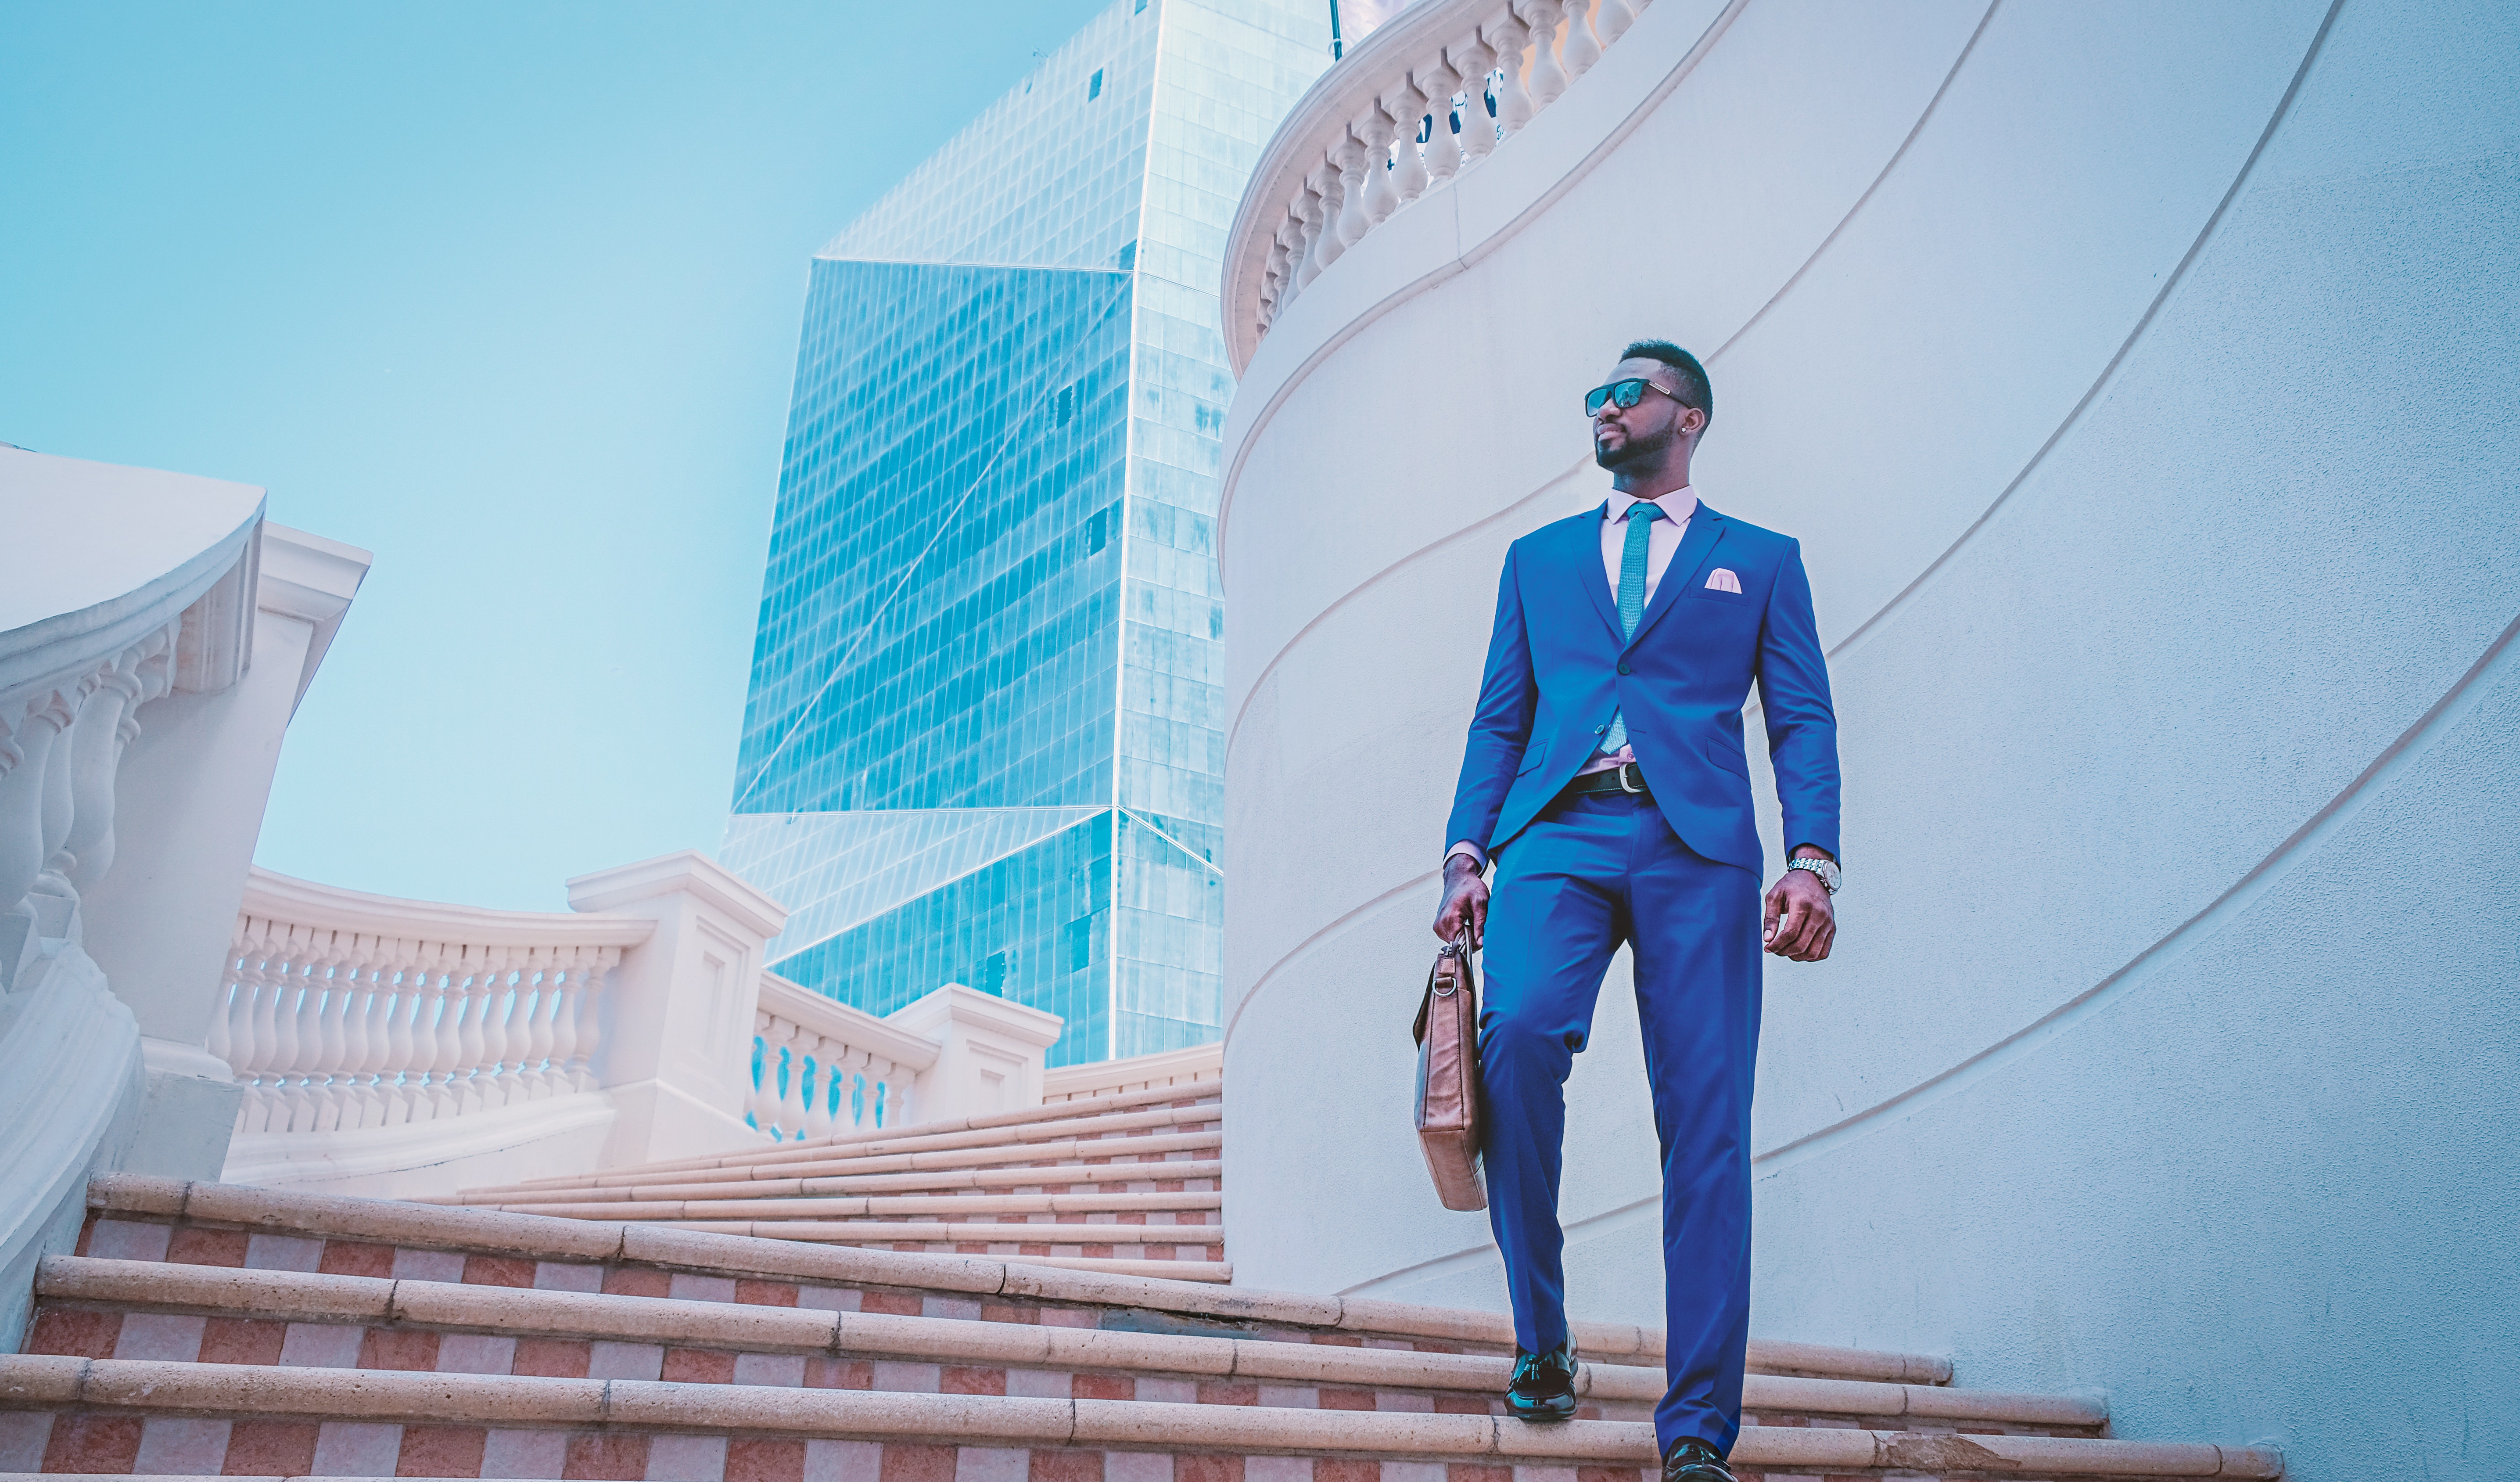
blue, suit, architecture, photography, skyscraper, electric blue, world, city, tourism